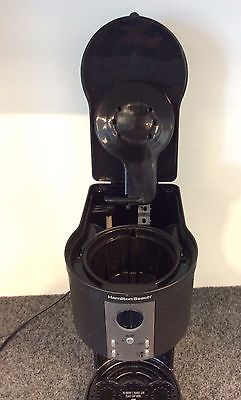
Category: coffee maker